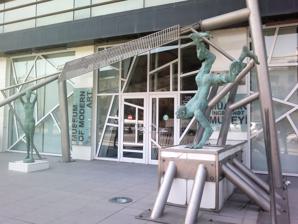
Building: Baku Museum of Modern Art
Country: Azerbaijan
Year built: 2009
Baku Museum of Modern Art Established 20 March 2009 Location Yusif Safarov Street 5, Baku , Azerbaijan Collection size 800 Public transit access M 2 Şah İsmail Xətai metro station Website www.mim.az Baku Museum of Modern Art ( Azerbaijani : Bakı müasir incəsənət muzeyi ) is a museum of modern art located in Baku , Azerbaijan . History The museum was built at the initiative of the First Lady of Azerbaijan , Mehriban Aliyeva and opened on 20 March 2009. It was funded by the Heydar Aliyev Foundation , of which the First Lady is head. The foundation has also created projects with the Louvre Museum and the Palace of Versailles . The museum is intended as a focus for an "eco-cultural zone" conceived of by Thomas Krens , former director of the Guggenheim Foundation , that will also include a white-sand beach, a Frank Gehry skyscraper, and a walkway that projects out over the Caspian Sea . The museum does not have fixed subject areas. The architectural concept of the museum avoids halls with corners and has open passages and walls that meet at different angles, creating a multidimensional perspective of exhibits. Conspicuous metallic structures and the use of the color white unite all parts into a single "moving abstract structure." The chief designer and architect of the museum (2008), collection and exposition (2008-2023) by the artist Altay Sadigzade ; Displays Mehriban Aliyeva and Svetlana Medvedeva visited the museum The museum focuses on the second half of the twentieth century and contains over 800 works by notable Azerbaijani painters and sculptors, particularly avant garde art of the 1960s and 1970s, including Rasim Babayev, Ashraf Murad, Gennady Brejatjuk, Fazil Najafov, Mamed Mustafaev, Aga Houssejnov, Ali Ibadullaev, Mir-Nadir Zeynalov, Fuad Salayev , Farhad Halilov, Darvin Velibekov, Eldar Mammadov, Mikail Abdurahmanov, Museib Amirov, Mahmud Rustamov, Huseyn Hagverdiyev , Eliyar Alimirzayev, Nazim Rahmanov, Rashad Babayev and Altay Sadikh-zadeh. There are also non-Azerbaijani modern masterworks by Salvador Dalí , Pablo Picasso , and Marc Chagall from private collectors. Exhibitions of Azerbaijani photographers such as Elnur Babayev, Fakhriya Mammadova, Ilkin Huseynov, Rena Efendi, Sergei Khrustalev, Sitara Ibrahimova, Tahmina Mammadova are often held in the museum. The museum includes a children's fine arts department, a video hall, a café, a restaurant, a separate hall for private exhibitions, a library, and a bookstore with materials pertaining to world art, architecture and sculpture. See also Azerbaijan State Museum of Art Azerbaijan State Carpet Museum Azerbaijan State Museum of History Shusha Museum of History References